Pittsburgh Regional Transit

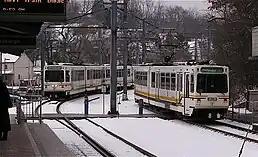
Port Authority light rail train, Washington Junction Station, March 2005

Shortly after the Port Authority began service, 150 GM "Fishbowl" buses were introduced to replace aging ones acquired from its predecessors, a new route numbering convention was introduced, and the fare system was streamlined. Due to urban sprawl, the agency introduced new routes that served new communities. In the following years, additional buses were ordered and several new transit garages opened. Many of the trolley lines acquired from Pittsburgh Railways were abandoned, and turned into bus lines, with only the South Hills lines via Beechview and Overbrook retained. In the late 1960s and early 1970s, the Port Authority hoped to introduce a modern rapid transit system known as Skybus with rubber-tired vehicles running on rails, but the plan fell through.